Valdecañas de Cerrato

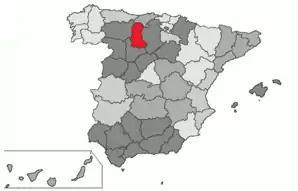
Province of Palencia.

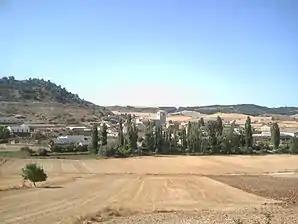
Panoramic view from the Tabanera road.

Valdecañas de Cerrato's geography is dotted with hills surrounded by moors and the population is settled at the foot of the Piyayo peak or the Roble peak, also called "Carrascal hill" in a valley along which the Castillo, Pozo, Valle and Pozuelo streams flow. These meet at the cemetery and supply water to the Cañocaliente, Aguanal, Matilla, Águila, Mojapán, Piedra, Burros and Carropalenzuela springs that flow into the Pisuerga river, which disappear before reaching their outlets.